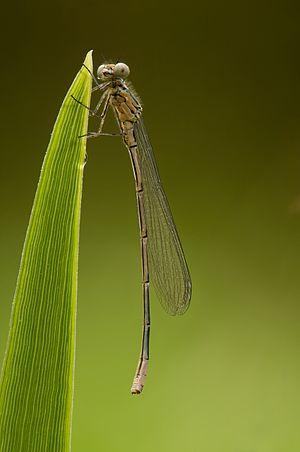
Une Agrion jouvencelle (Coenagrion puella) mâle immature.